Princess Maria Pia of Bourbon-Two Sicilies

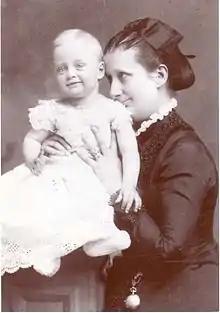
Duchess Maria Pia with her son Prince Elias

Maria Pia died as a result of childbirth and was buried at Villa Borbone near Viareggio. After her death, Robert I remarried in 1884 to Maria Antonia of Portugal, daughter of the deposed Miguel I of Portugal and Adelaide of Löwenstein-Wertheim-Rosenberg; they had twelve children.